Overthrust (band)

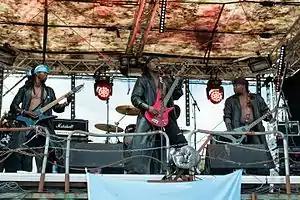
Overthrust performing at Wacken Open Air in Germany, 2016.

Overthrust is a four-piece death metal band from Ghanzi, Botswana.